Trams in Ghent

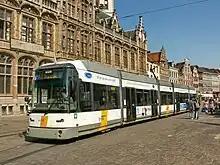
A HermeLijn tram in the , 2012.

The Ghent tramway network is a network of tramways forming part of the public transport system in Ghent, a city in the Flemish Region of Belgium, with a total of four lines (T1, T2, T3 and T4). Since 1991, the network has been operated by De Lijn, the public transport entity responsible for buses and trams in Flanders.